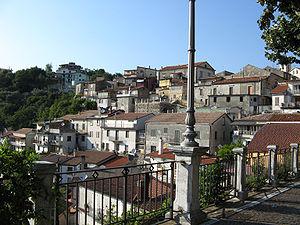
Martirano est une commune de la province de Catanzaro dans la région Calabre en Italie.